Castle Infinity

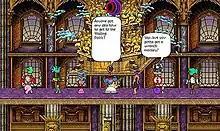
A screenshot of the Central Fountain

Castle Infinity is a discontinued Massively multiplayer online game, the first intended for children. It was launched by Starwave Corporation in 1996, and features personalized avatars, an embedded message system and live chat in a 2D side scrolling game world. It survives as a freeware MMOG.